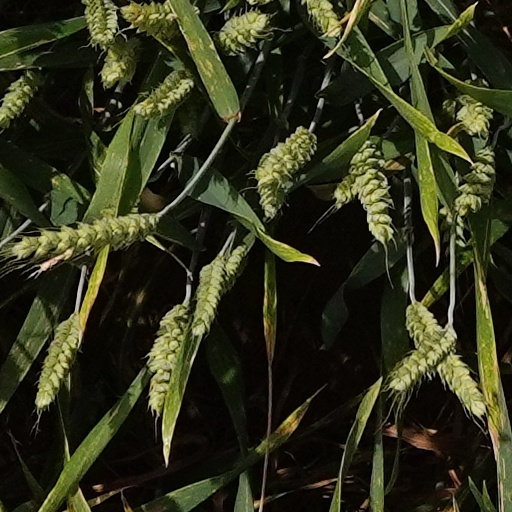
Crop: wheat